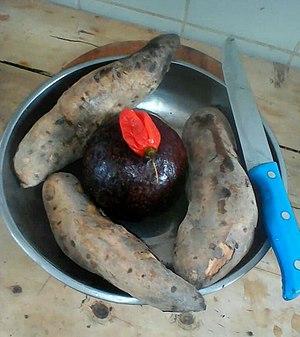
La culture du Rwanda, petit pays enclavé d'Afrique de l'Est, région des Grands Lacs, désigne les pratiques culturelles observables de ses habitants.